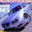
Label: automobile